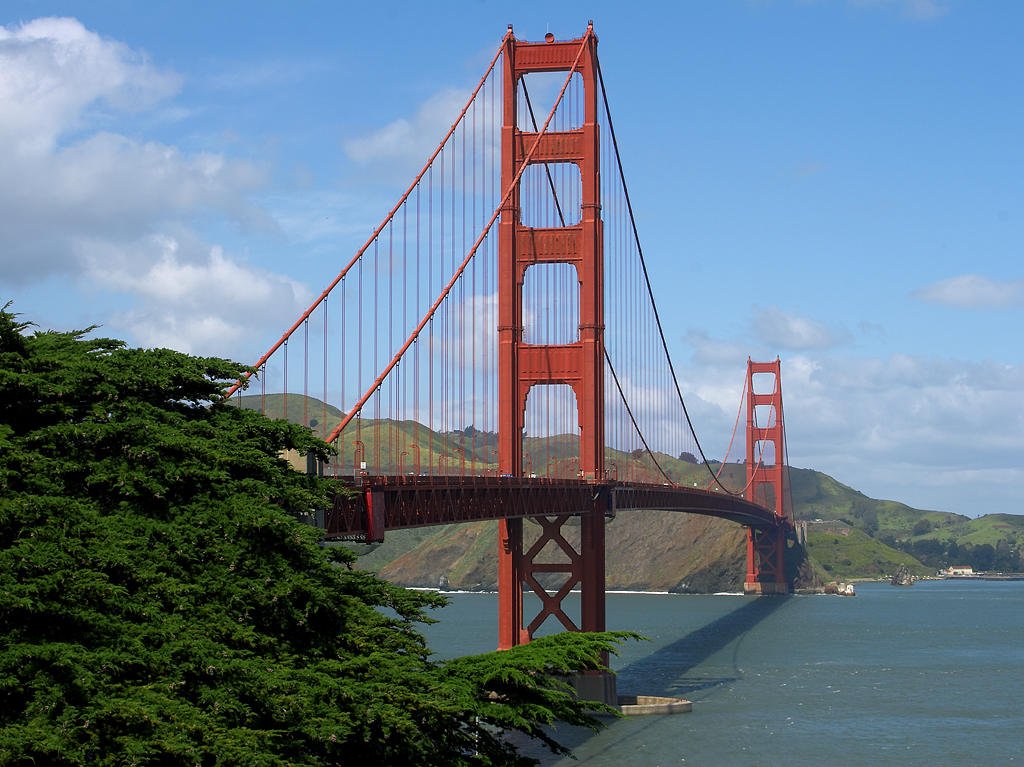
sea, bridge, city, golden gate bridge, san francisco, suspension bridge, tower, usa, landmark, california, cable stayed bridge, steel cables, san franzisko, truss bridge, nonbuilding structure